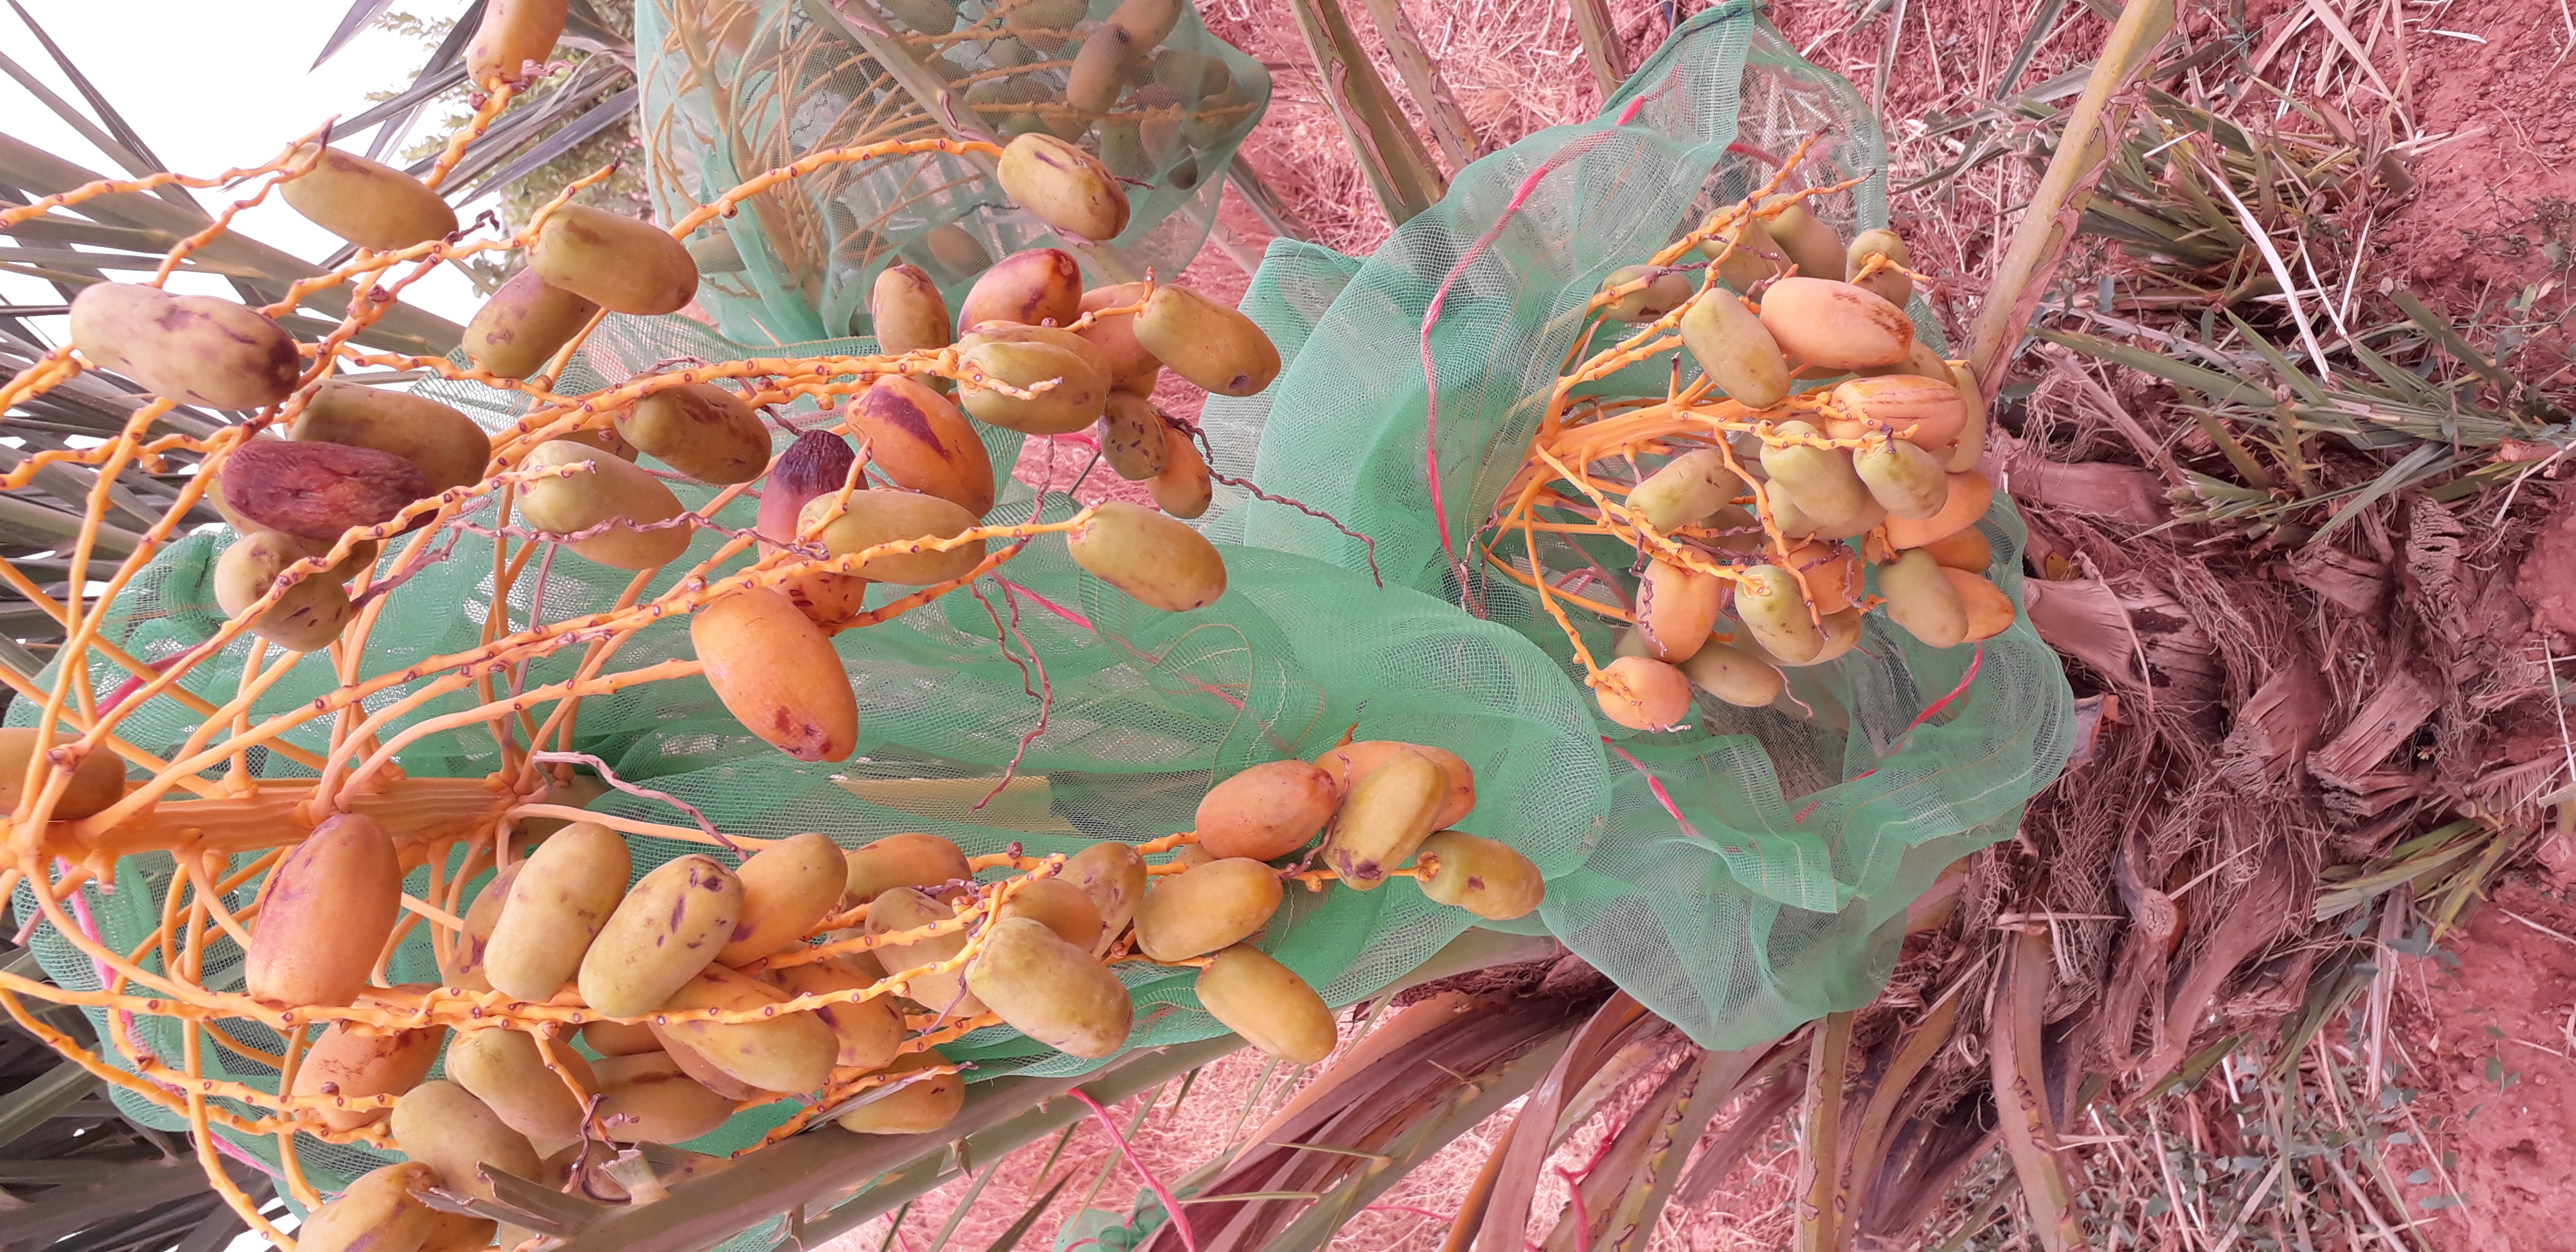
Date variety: Boumajhoul